Vehicle insurance

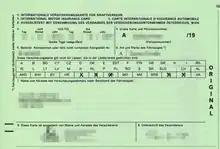
International Motor Insurance Card (IVK)

Vehicle insurance (also known as car insurance, motor insurance, or auto insurance) is insurance for cars, trucks, motorcycles, and other road vehicles. Its primary use is to provide financial protection against physical damage or bodily injury resulting from traffic collisions and against liability that could also arise from incidents in a vehicle. Vehicle insurance may additionally offer financial protection against theft of the vehicle, and against damage to the vehicle sustained from events other than traffic collisions, such as vandalism, weather or natural disasters, and damage sustained by colliding with stationary objects. The specific terms of vehicle insurance vary with legal regulations in each region.